Julius von Ehren

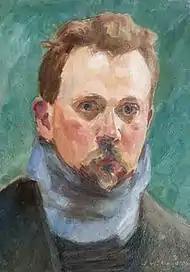
Self-portrait (1904)

Julius von Ehren (23 August 1864 - 8 November 1944) was a German Post-Impressionist painter.